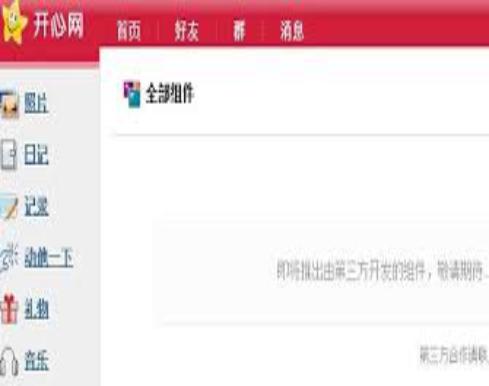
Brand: kaixinwang
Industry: Others